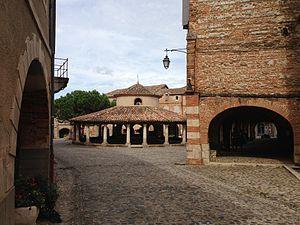
Auvillar est une commune française du département de Tarn-et-Garonne en région Occitanie, située à la limite de la Lomagne et au bord de la Garonne.